Salem, Illinois

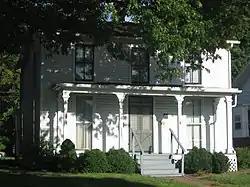
Photo of a white, multi-story house. Partially obscured by bushes and a tree. Four stairs with a handrail on each side lead to the front door.

Salem is home to four buildings on the National Register of Historic Places: the Charles and Naomi Bachmann House, the Badollet House, the William Jennings Bryan Boyhood Home, and Grace Methodist Church.